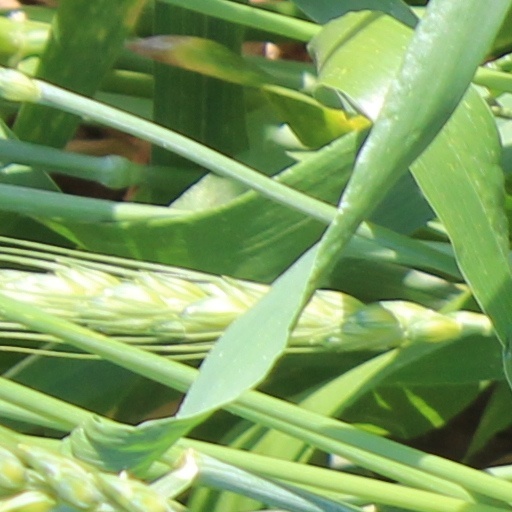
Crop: wheat